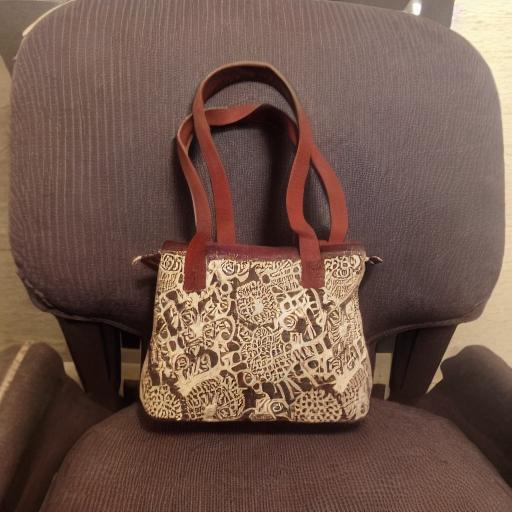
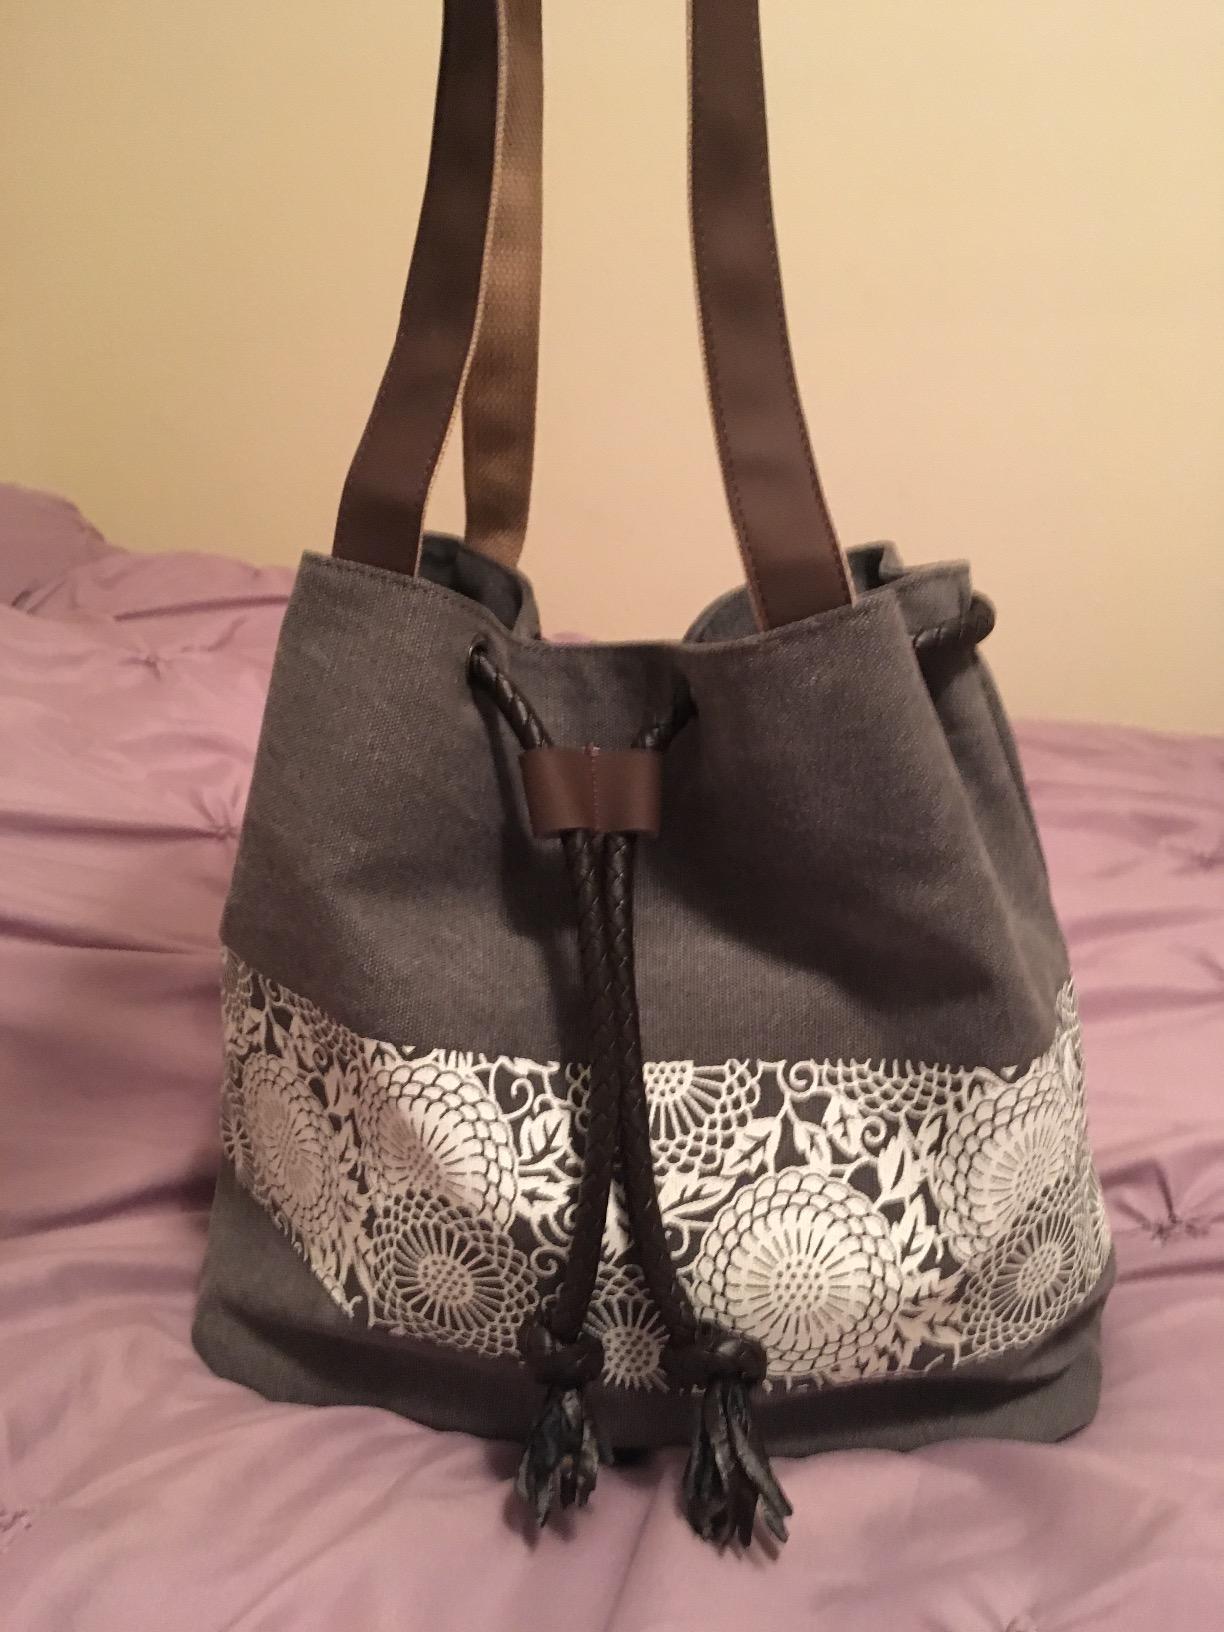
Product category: accessories_handbag
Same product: no